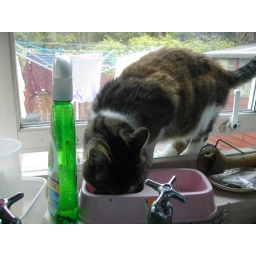
Rino pops in the kitchen window for a feed!